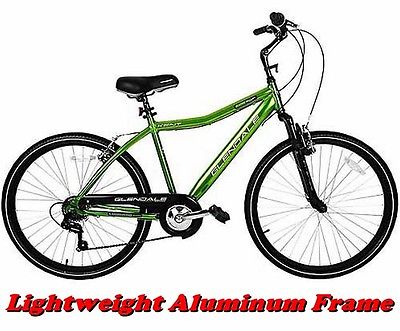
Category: bicycle